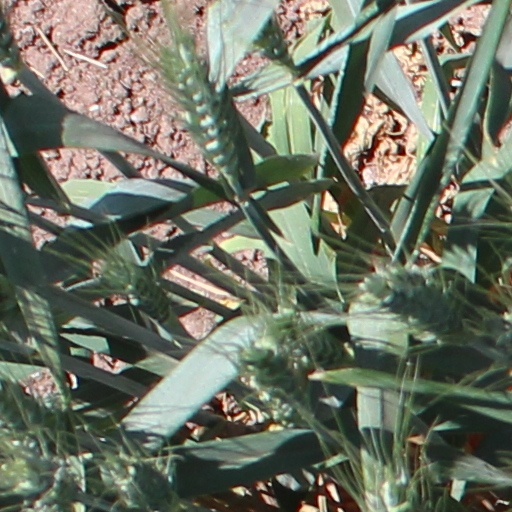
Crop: wheat